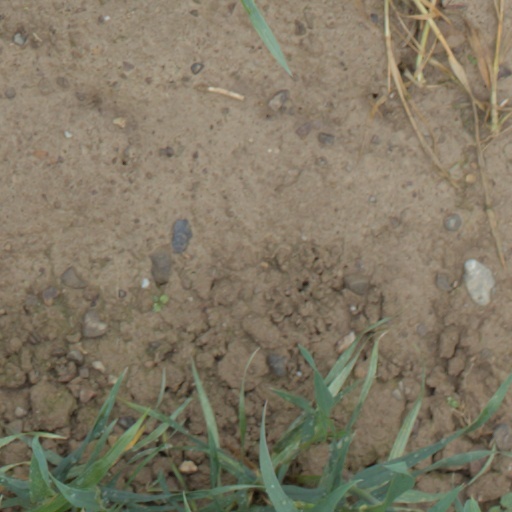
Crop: wheat